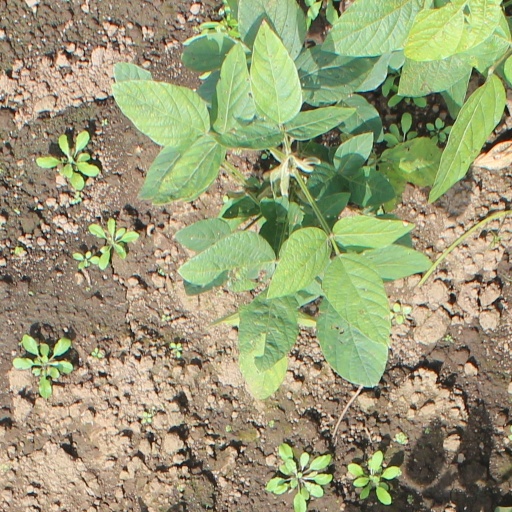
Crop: soybean